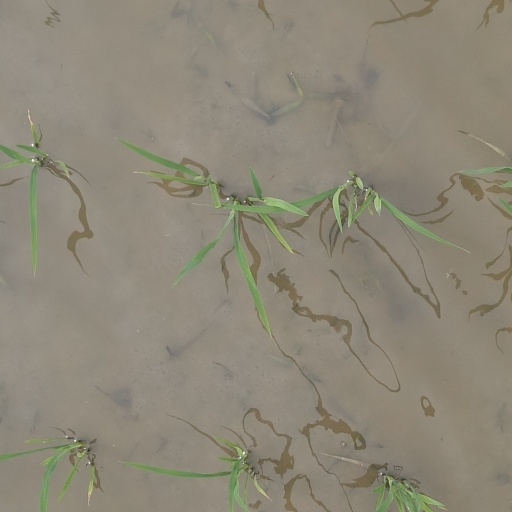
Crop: rice